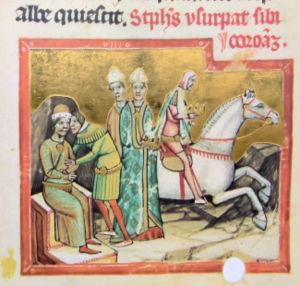
Voici une liste des souverains depuis la création de la Hongrie et l'apparition d'Árpád dans la plaine de ce pays vers 896 : principauté, puis royaume de Hongrie à compter de l'an mil.